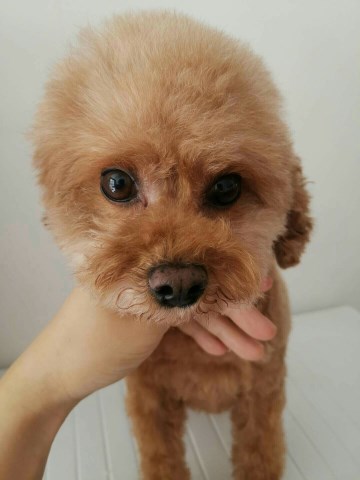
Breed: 7449-n000128-teddy